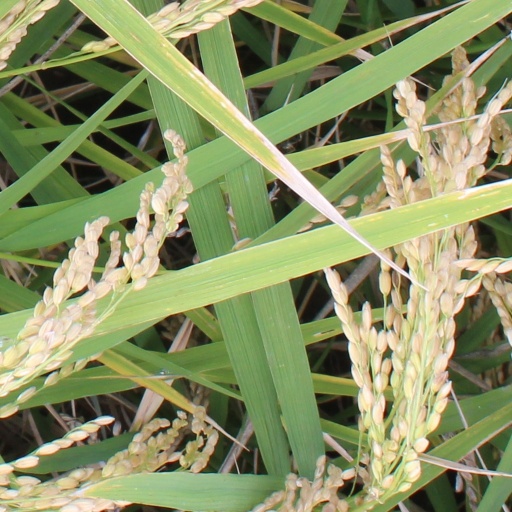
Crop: rice